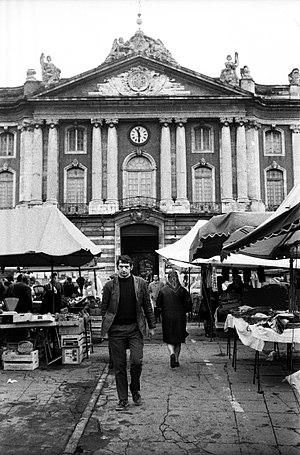
Place du Capitole. Le 3 février 1970. Vue de Pierre Villepreux, joueur du Stade Toulousain, sur la place du Capitole pendant le marché.
Pierre Villepreux, né le 5 juillet 1943 à Pompadour, est un joueur international français de rugby à XV qui évolue au poste d'arrière au sein de l'effectif du CA Brive puis du Stade toulousain. Il joue 34 rencontres avec l'équipe de France de 1967 à 1972 et participe au grand chelem dans le Tournoi des Cinq Nations 1968.